Tower City, Pennsylvania

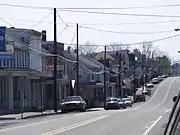
East Grand Avenue (Rt. 209) facing southwest.

There were 608 households, out of which 28.5% had children under the age of 18 living with them, 47.2% were married couples living together, 11.2% had a female householder with no husband present, and 37.0% were non-families. 32.9% of all households were made up of individuals, and 19.9% had someone living alone who was 65 years of age or older. The average household size was 2.30 and the average family size was 2.92.